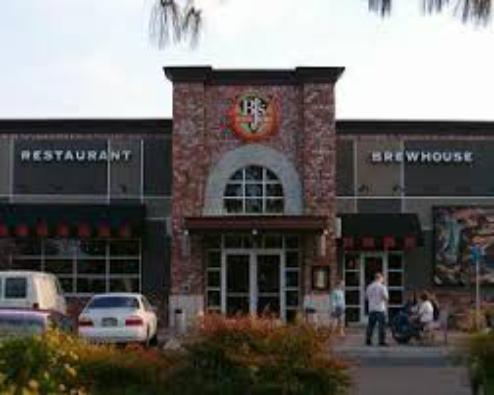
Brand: BJ's Restaurant
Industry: Others